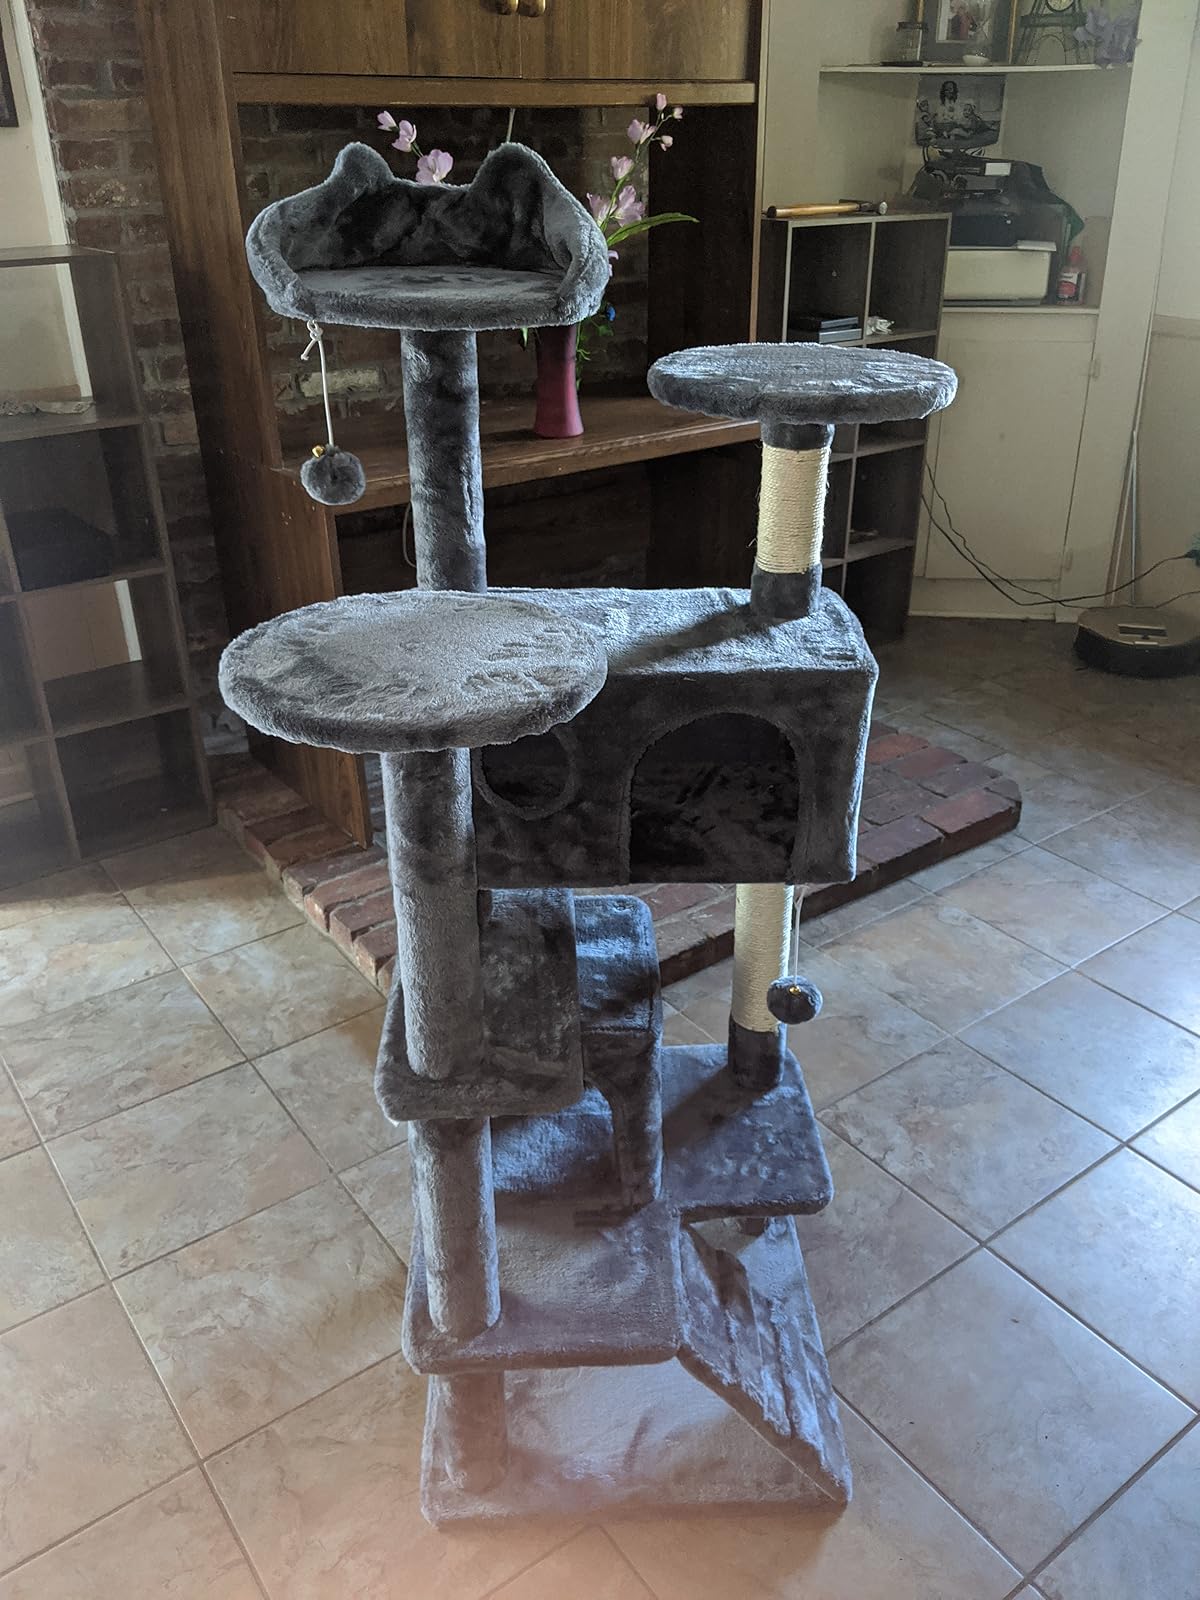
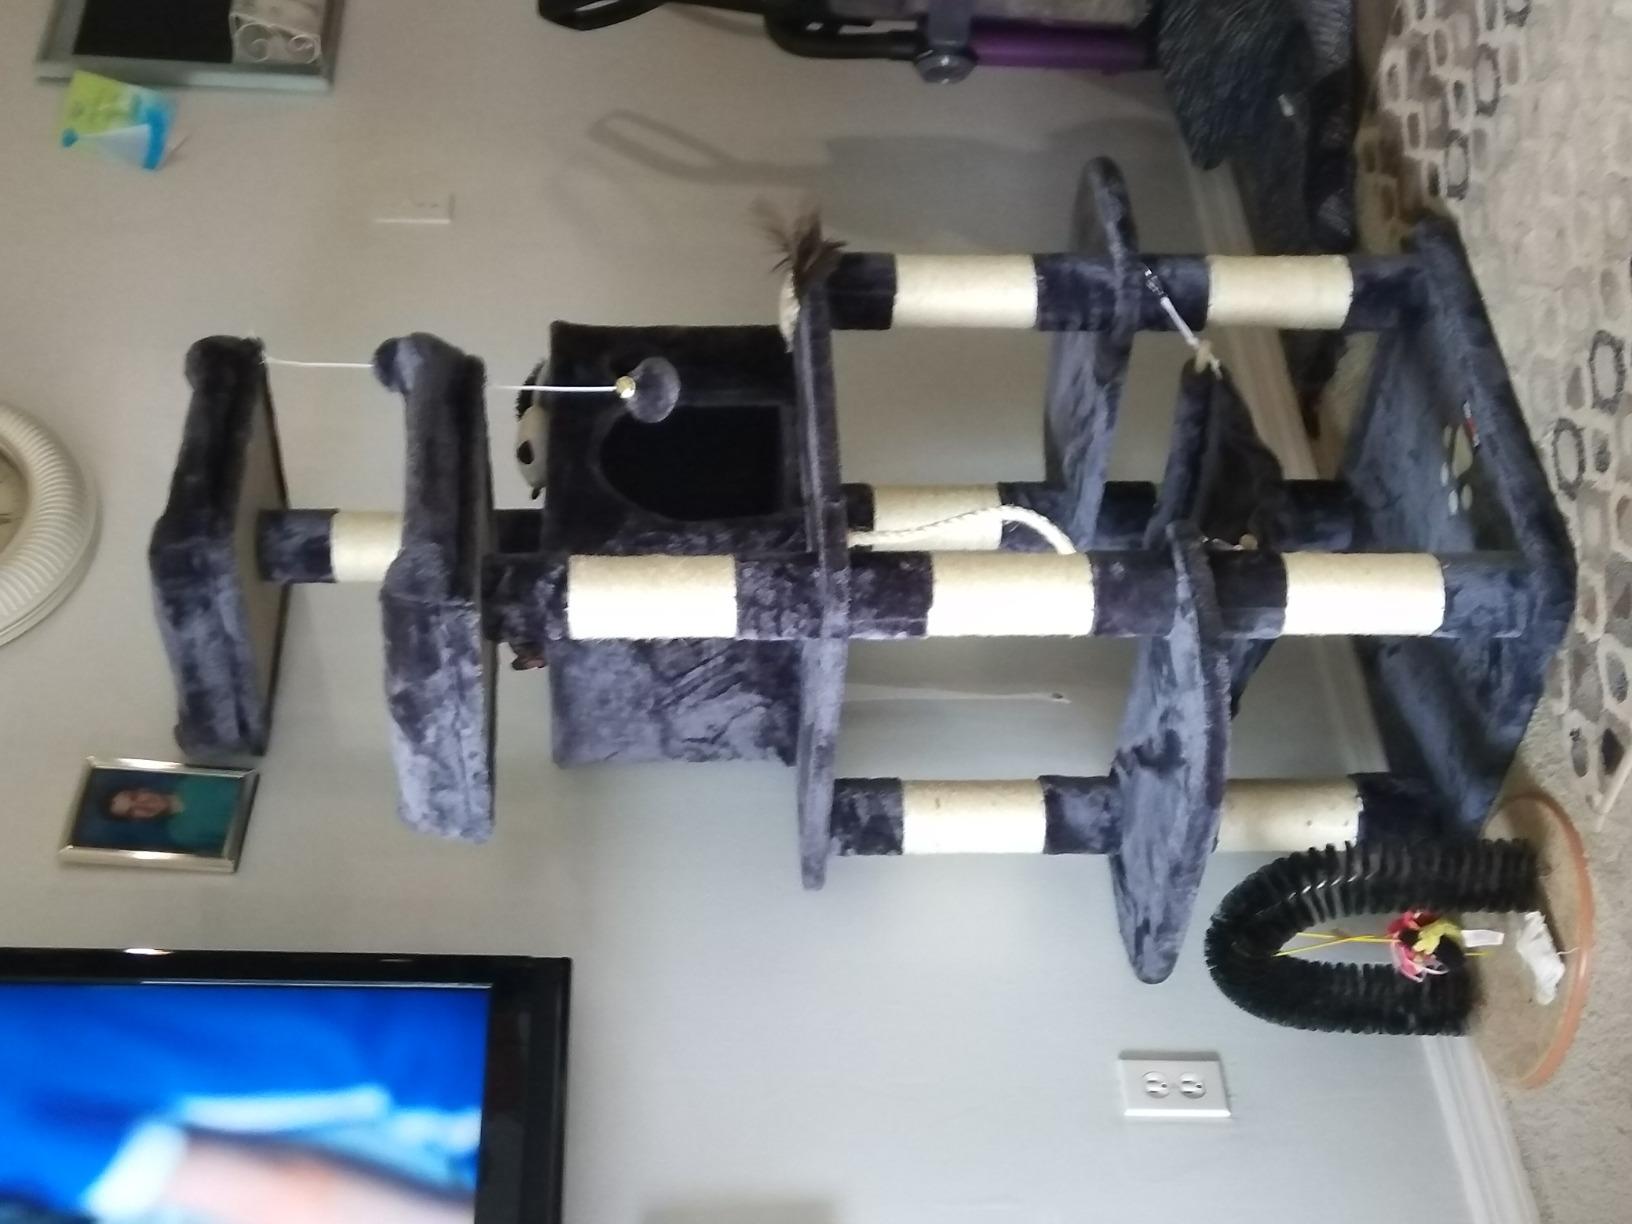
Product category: items_cat tree
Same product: no